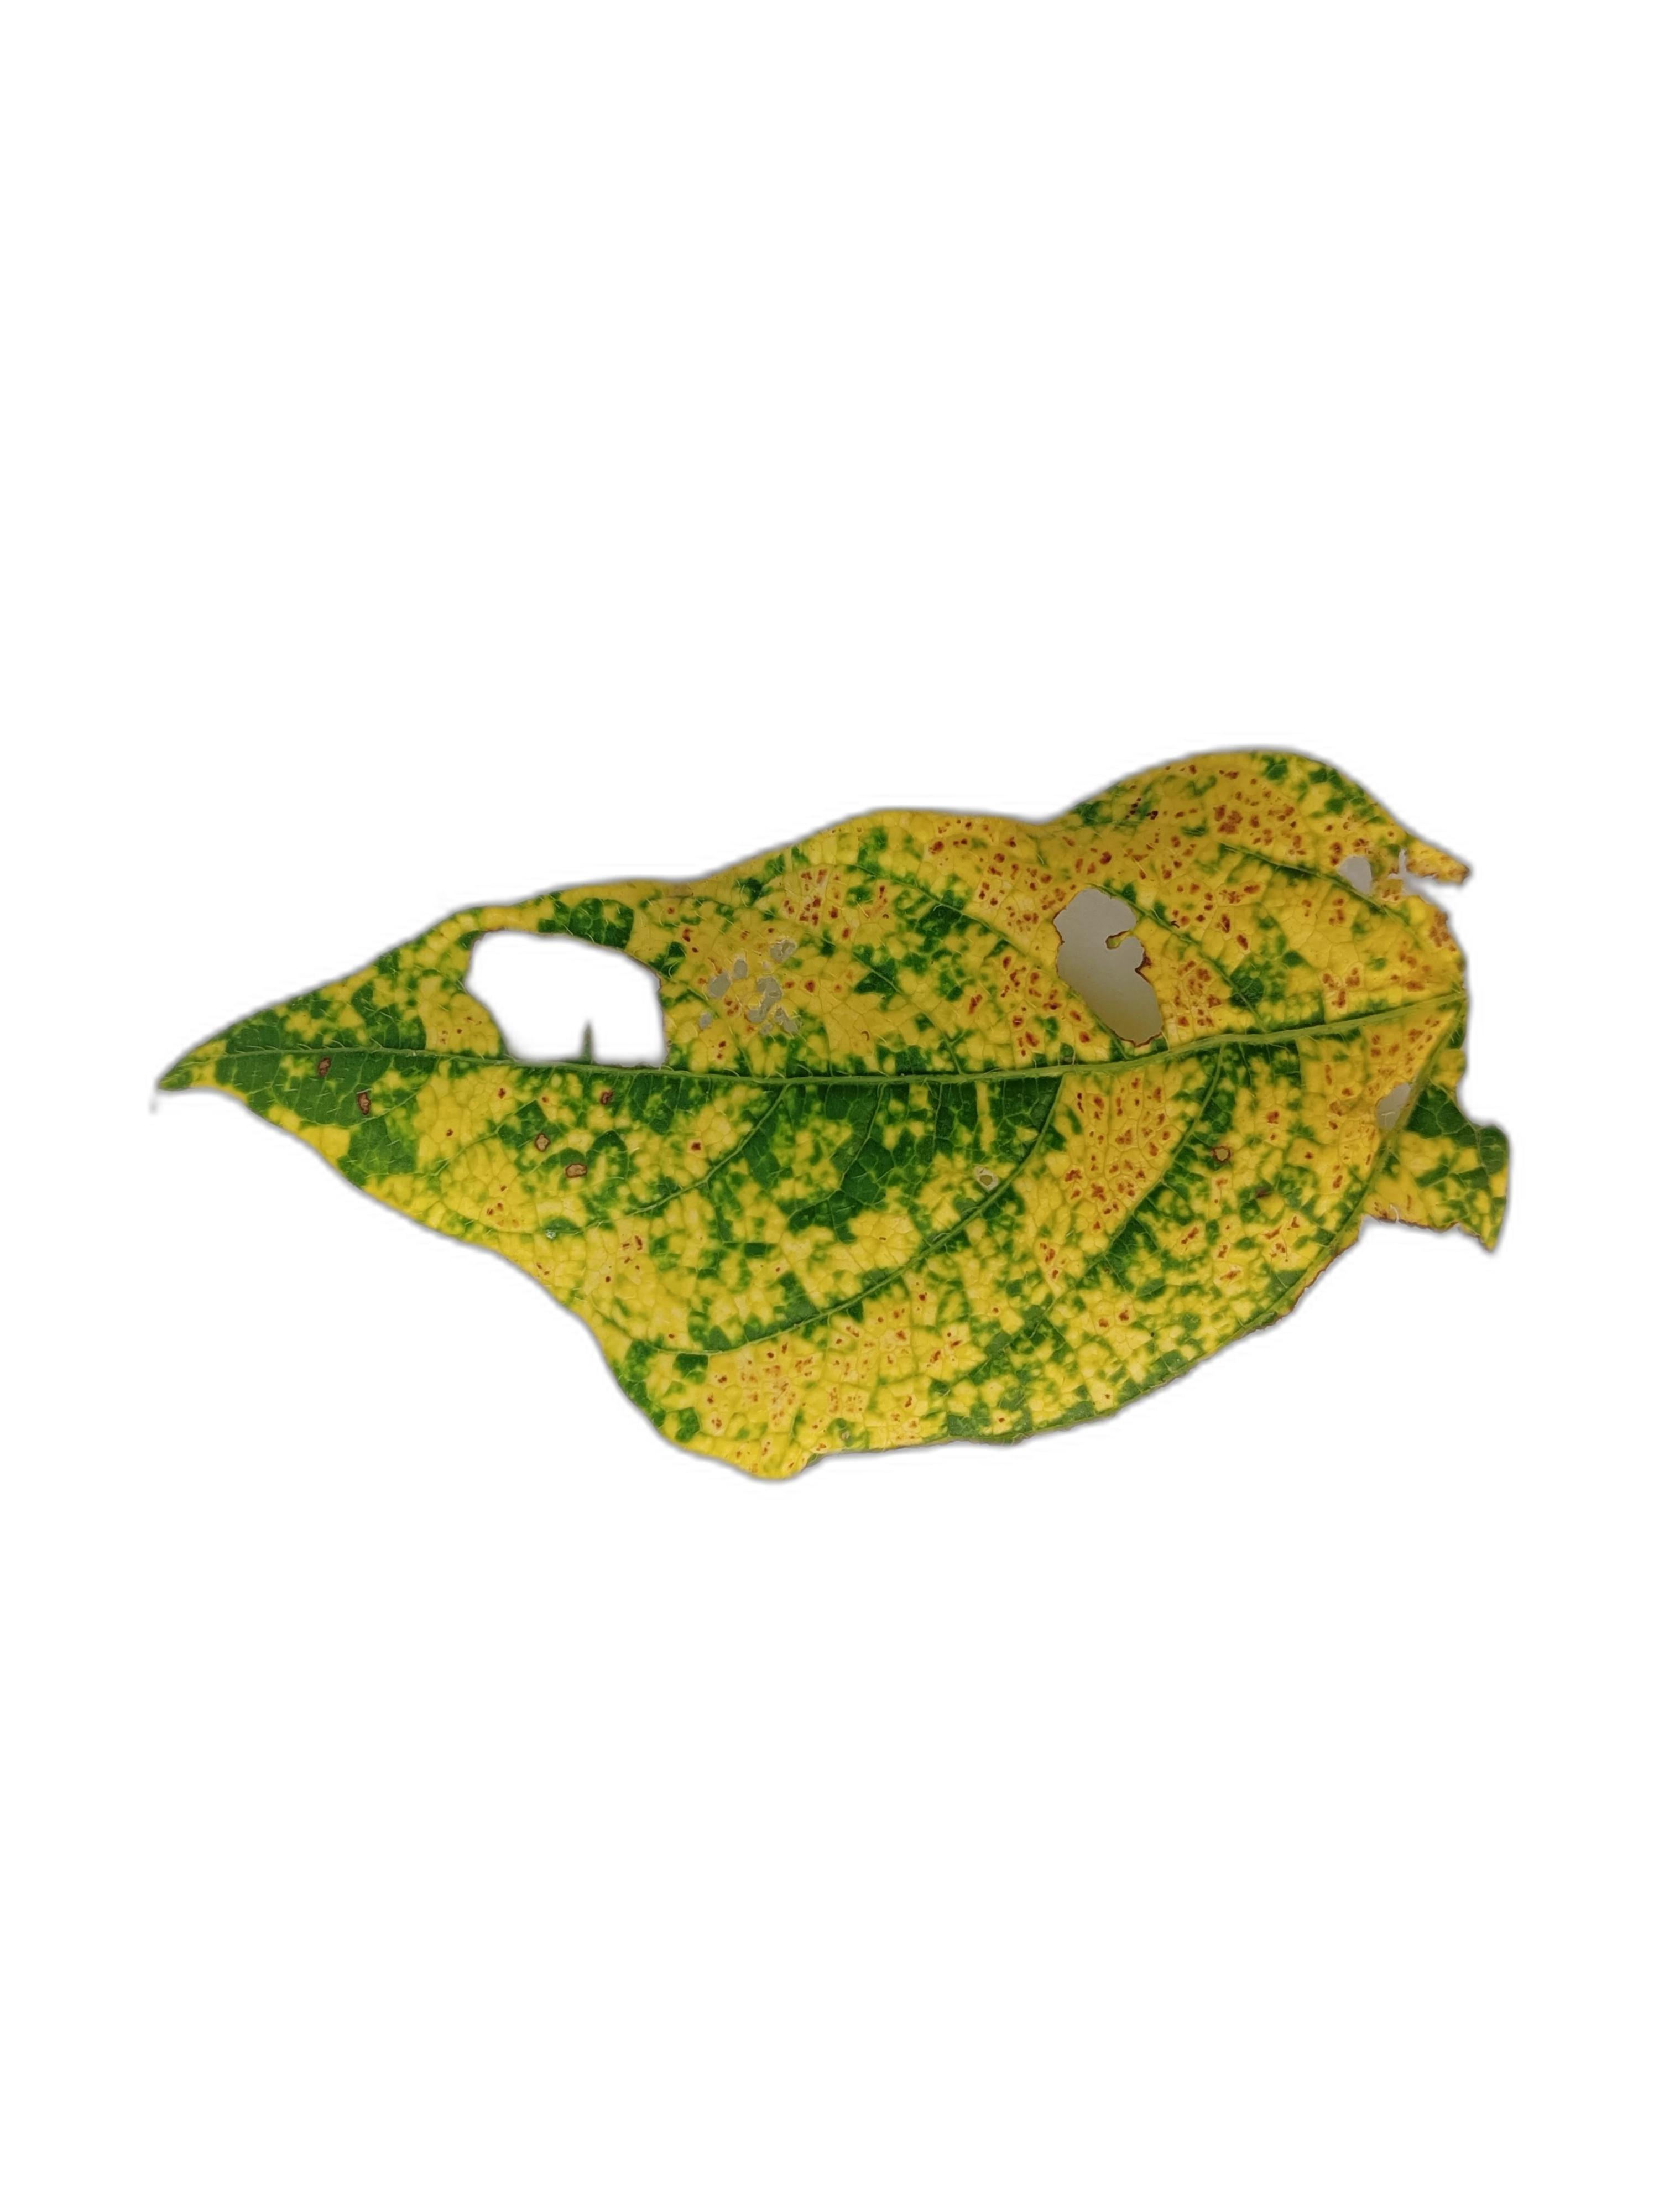
Label: Yellow Mosaic